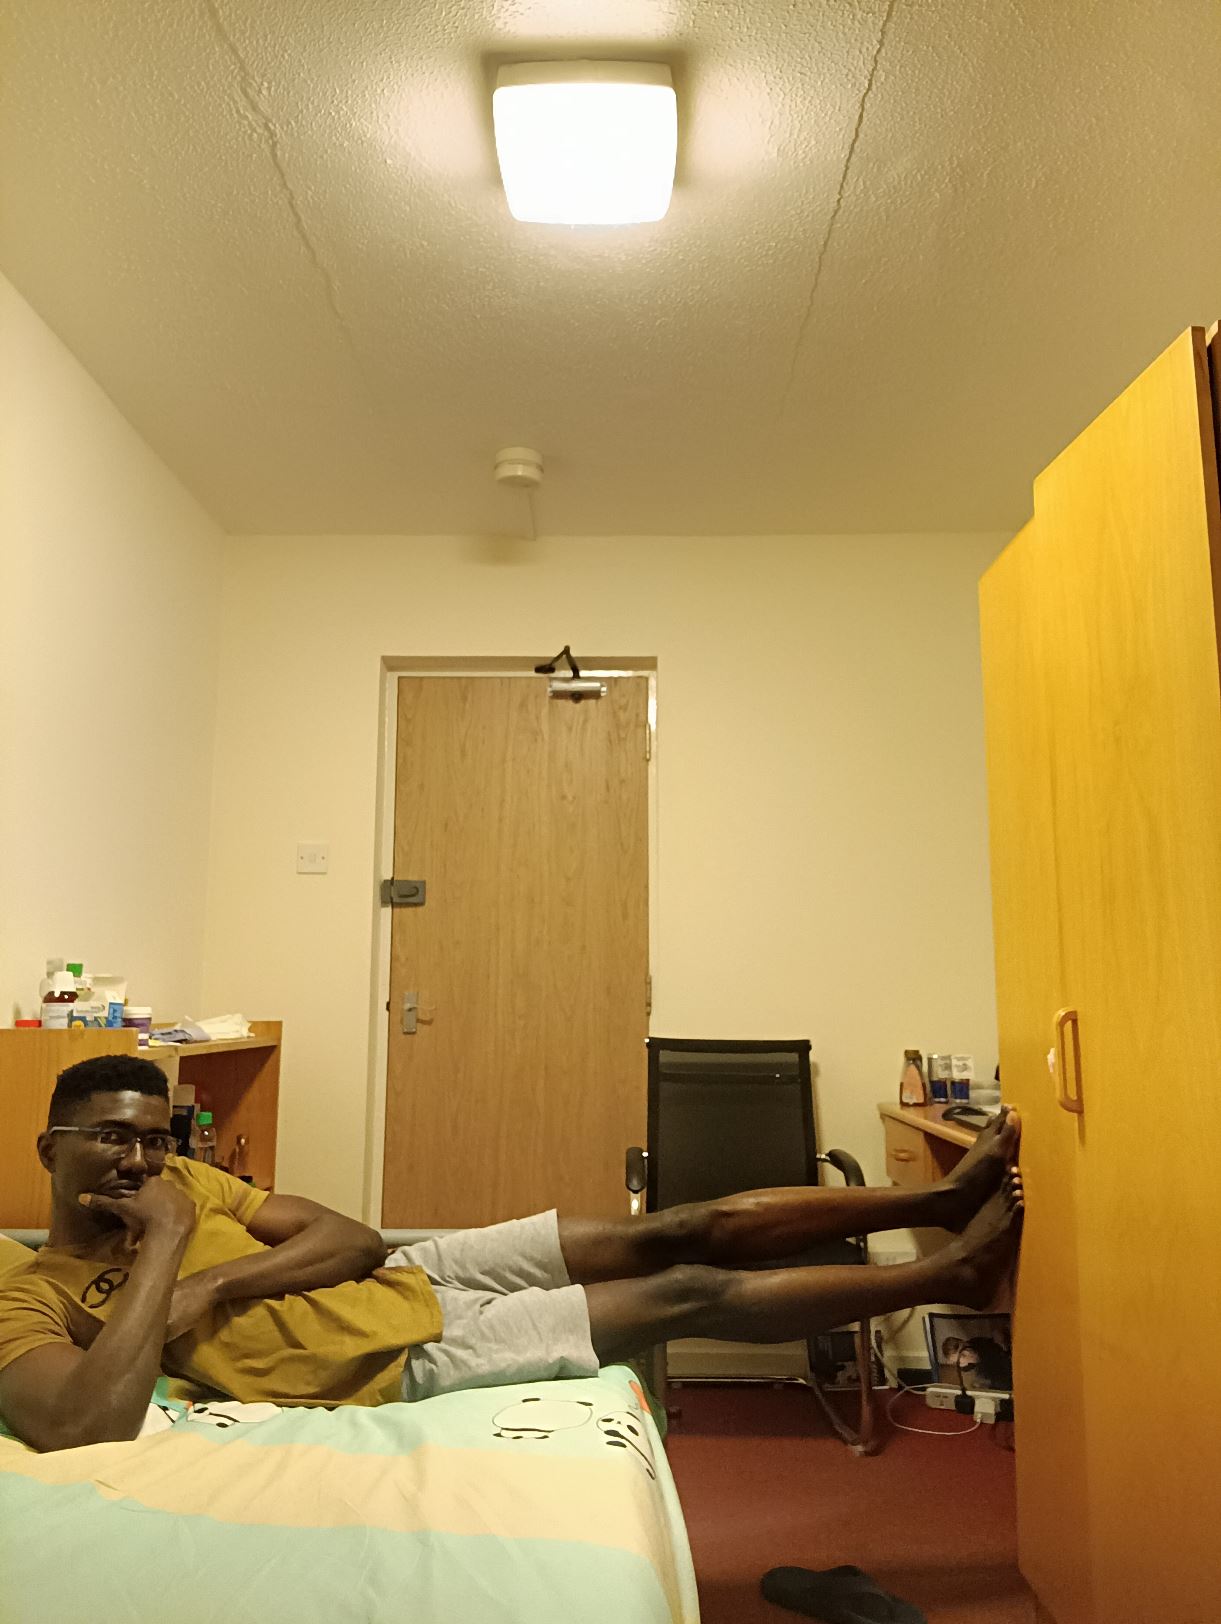
Posture: lie